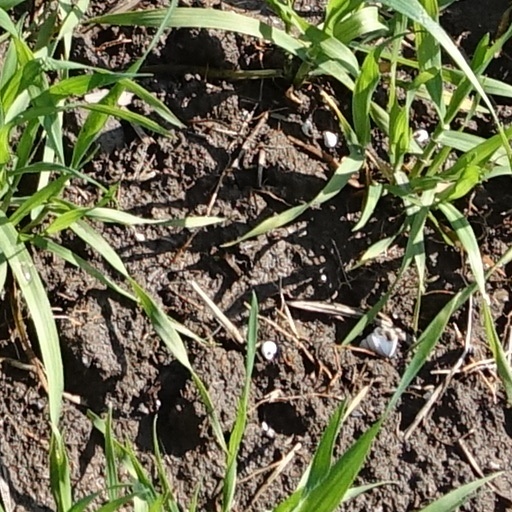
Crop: wheat